Sibley–Corcoran House

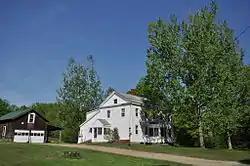

The Sibley–Corcoran House is a historic house at 387 Upper Valley Road in Washington, Massachusetts. Built about 1813, it is a well-preserved example of a rural Federal style farmhouse, with later Greek Revival alterations. The house was listed on the National Register of Historic Places on September 12, 1986.